Tai Po Waterfront Park

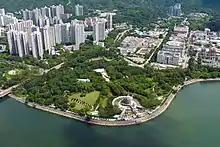
Aerial view Tai Po Waterfront Park

Tai Po Waterfront Park is a park in Tai Po in the New Territories of Hong Kong. It is located along the Tolo Harbour, and its western end is at the northern part of the mouth of the Lam Tsuen River. It occupies an area of , and is the largest park managed by the Leisure and Cultural Services Department. The Park opened in 1994 at a cost of $210-million, but was not completed until 1997 with the creation of the Tai Po Lookout Tower.